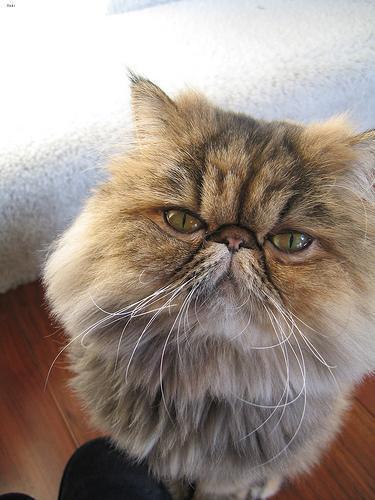
Persian